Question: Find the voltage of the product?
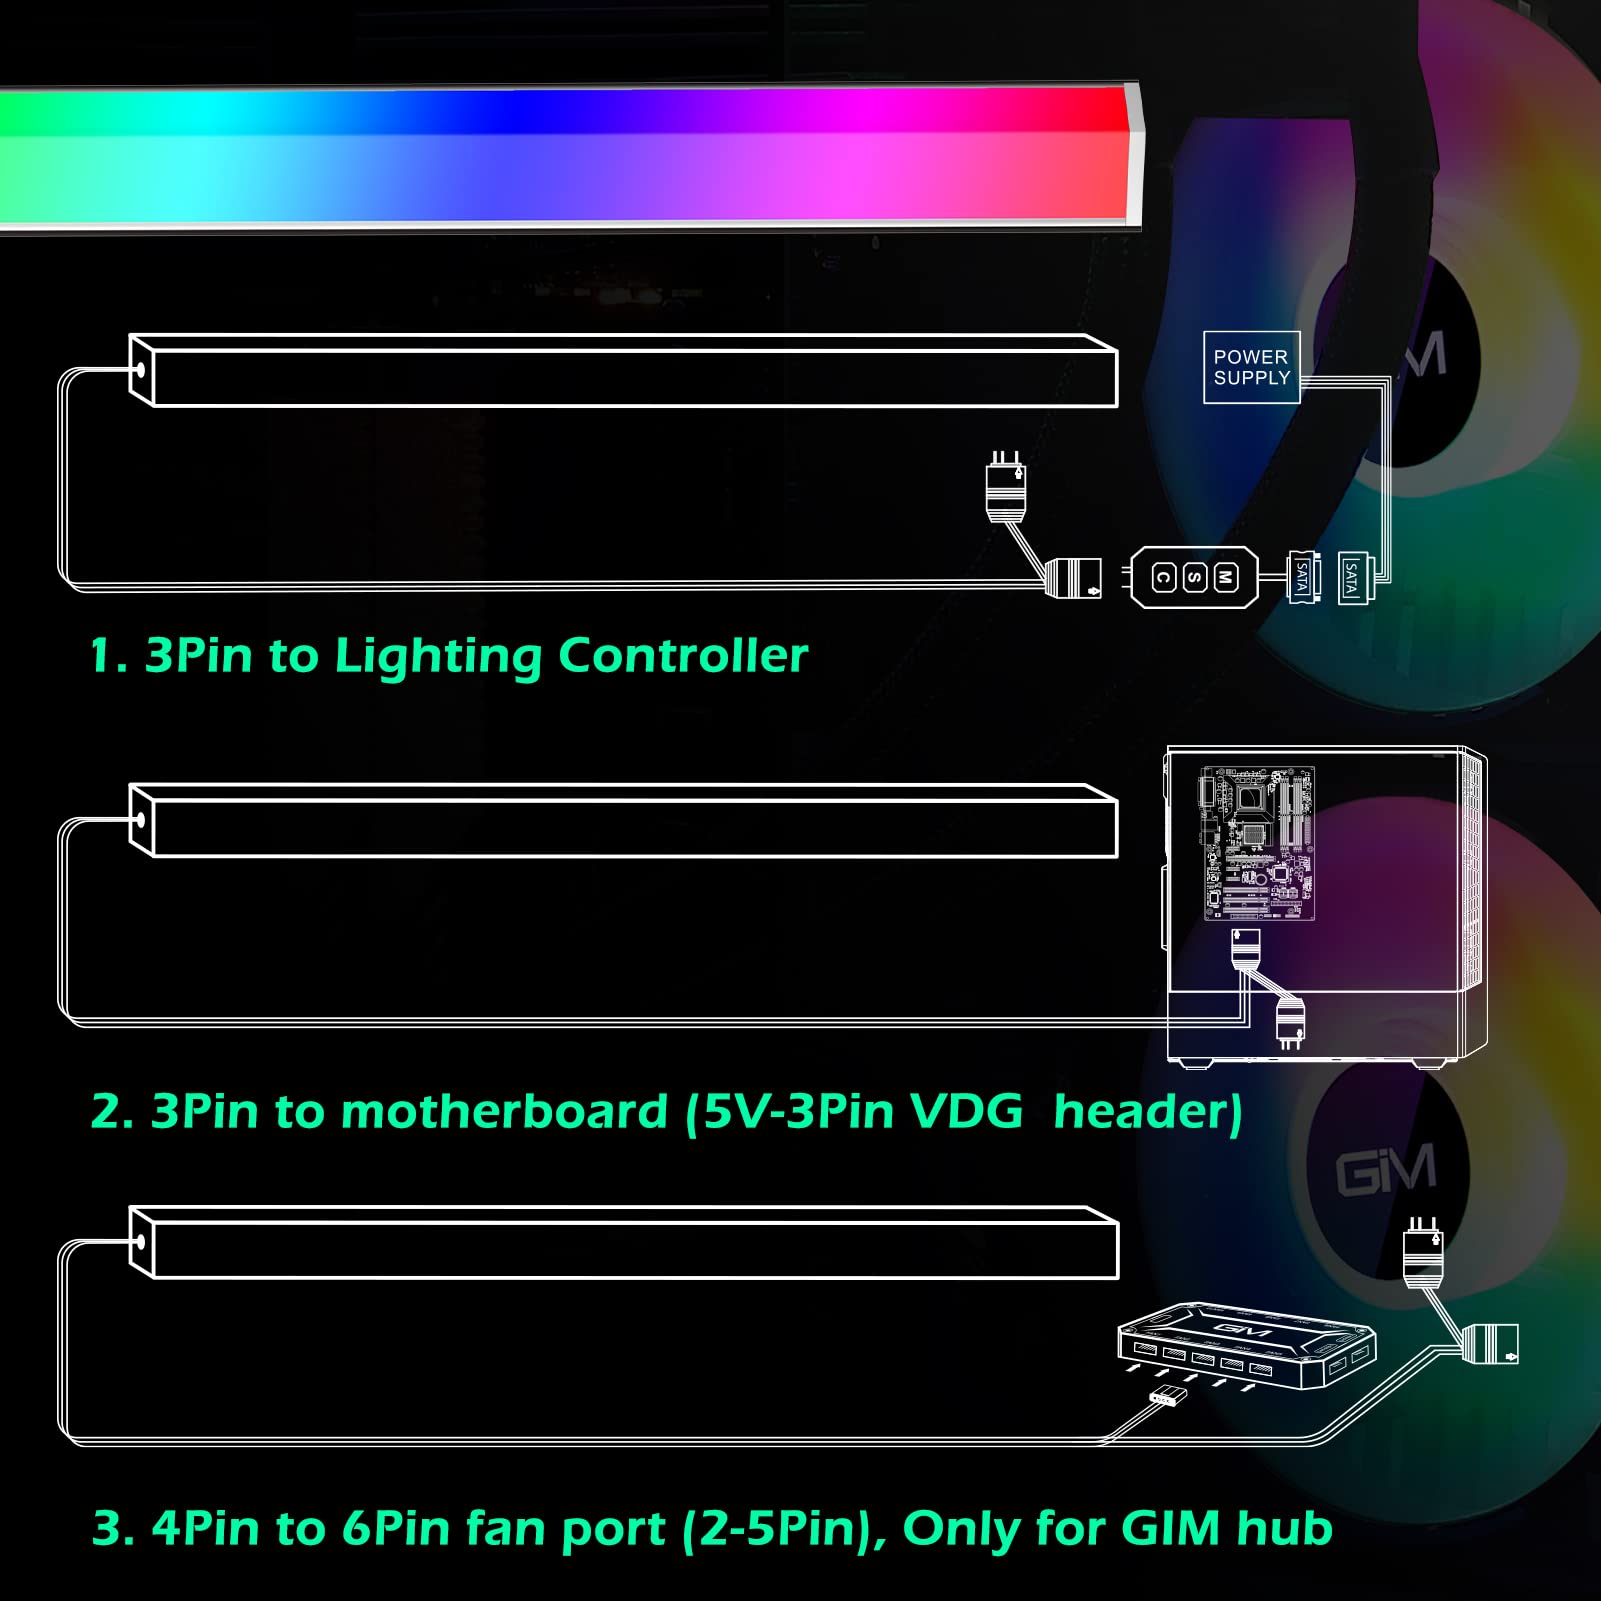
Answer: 5.0 volt